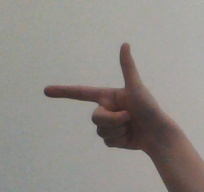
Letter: yaa